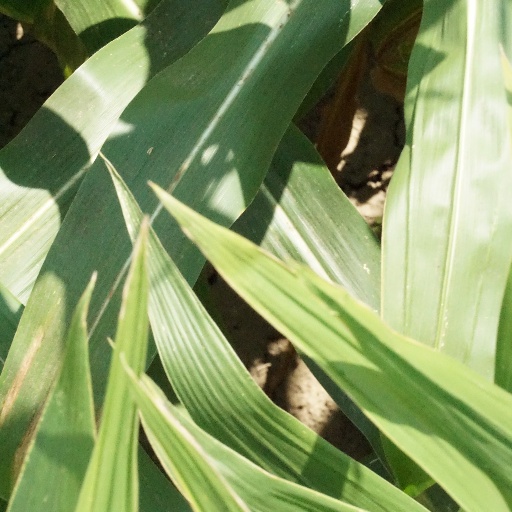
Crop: maize; corn